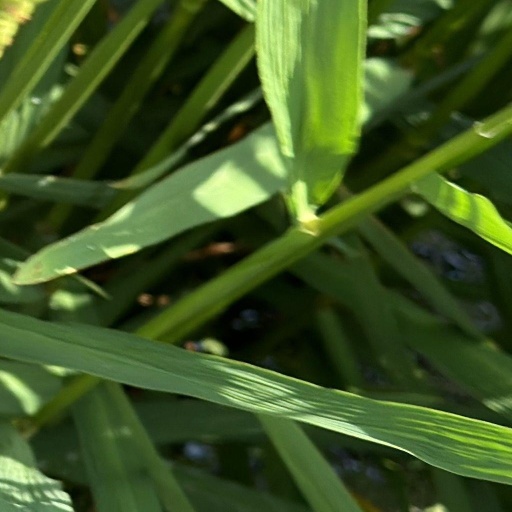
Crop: rice